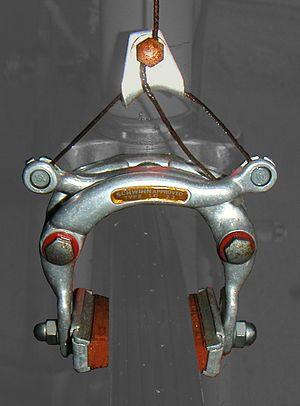
Les freins d'une bicyclette servent à la ralentir ou à l'arrêter avec le frein à patin, mais aussi le frein hydraulique. Les éléments essentiels sont : poignée et levier de frein, câble et gaine de câble, mâchoire de frein et patin à frein
Une bicyclette, ou un vélo, est un véhicule terrestre à propulsion humaine entrant dans la catégorie des cycles et composé de deux roues alignées, qui lui donnent son nom. La force motrice est fournie par son conducteur, en position le plus souvent assise, par l'intermédiaire de deux pédales entraînant la roue arrière par une chaîne à rouleaux.